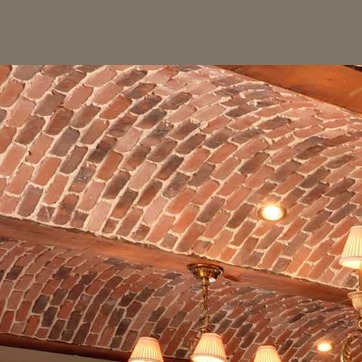
Material: brick